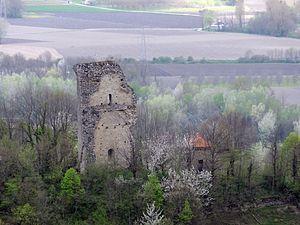
Ruine du château du XIe siècle.